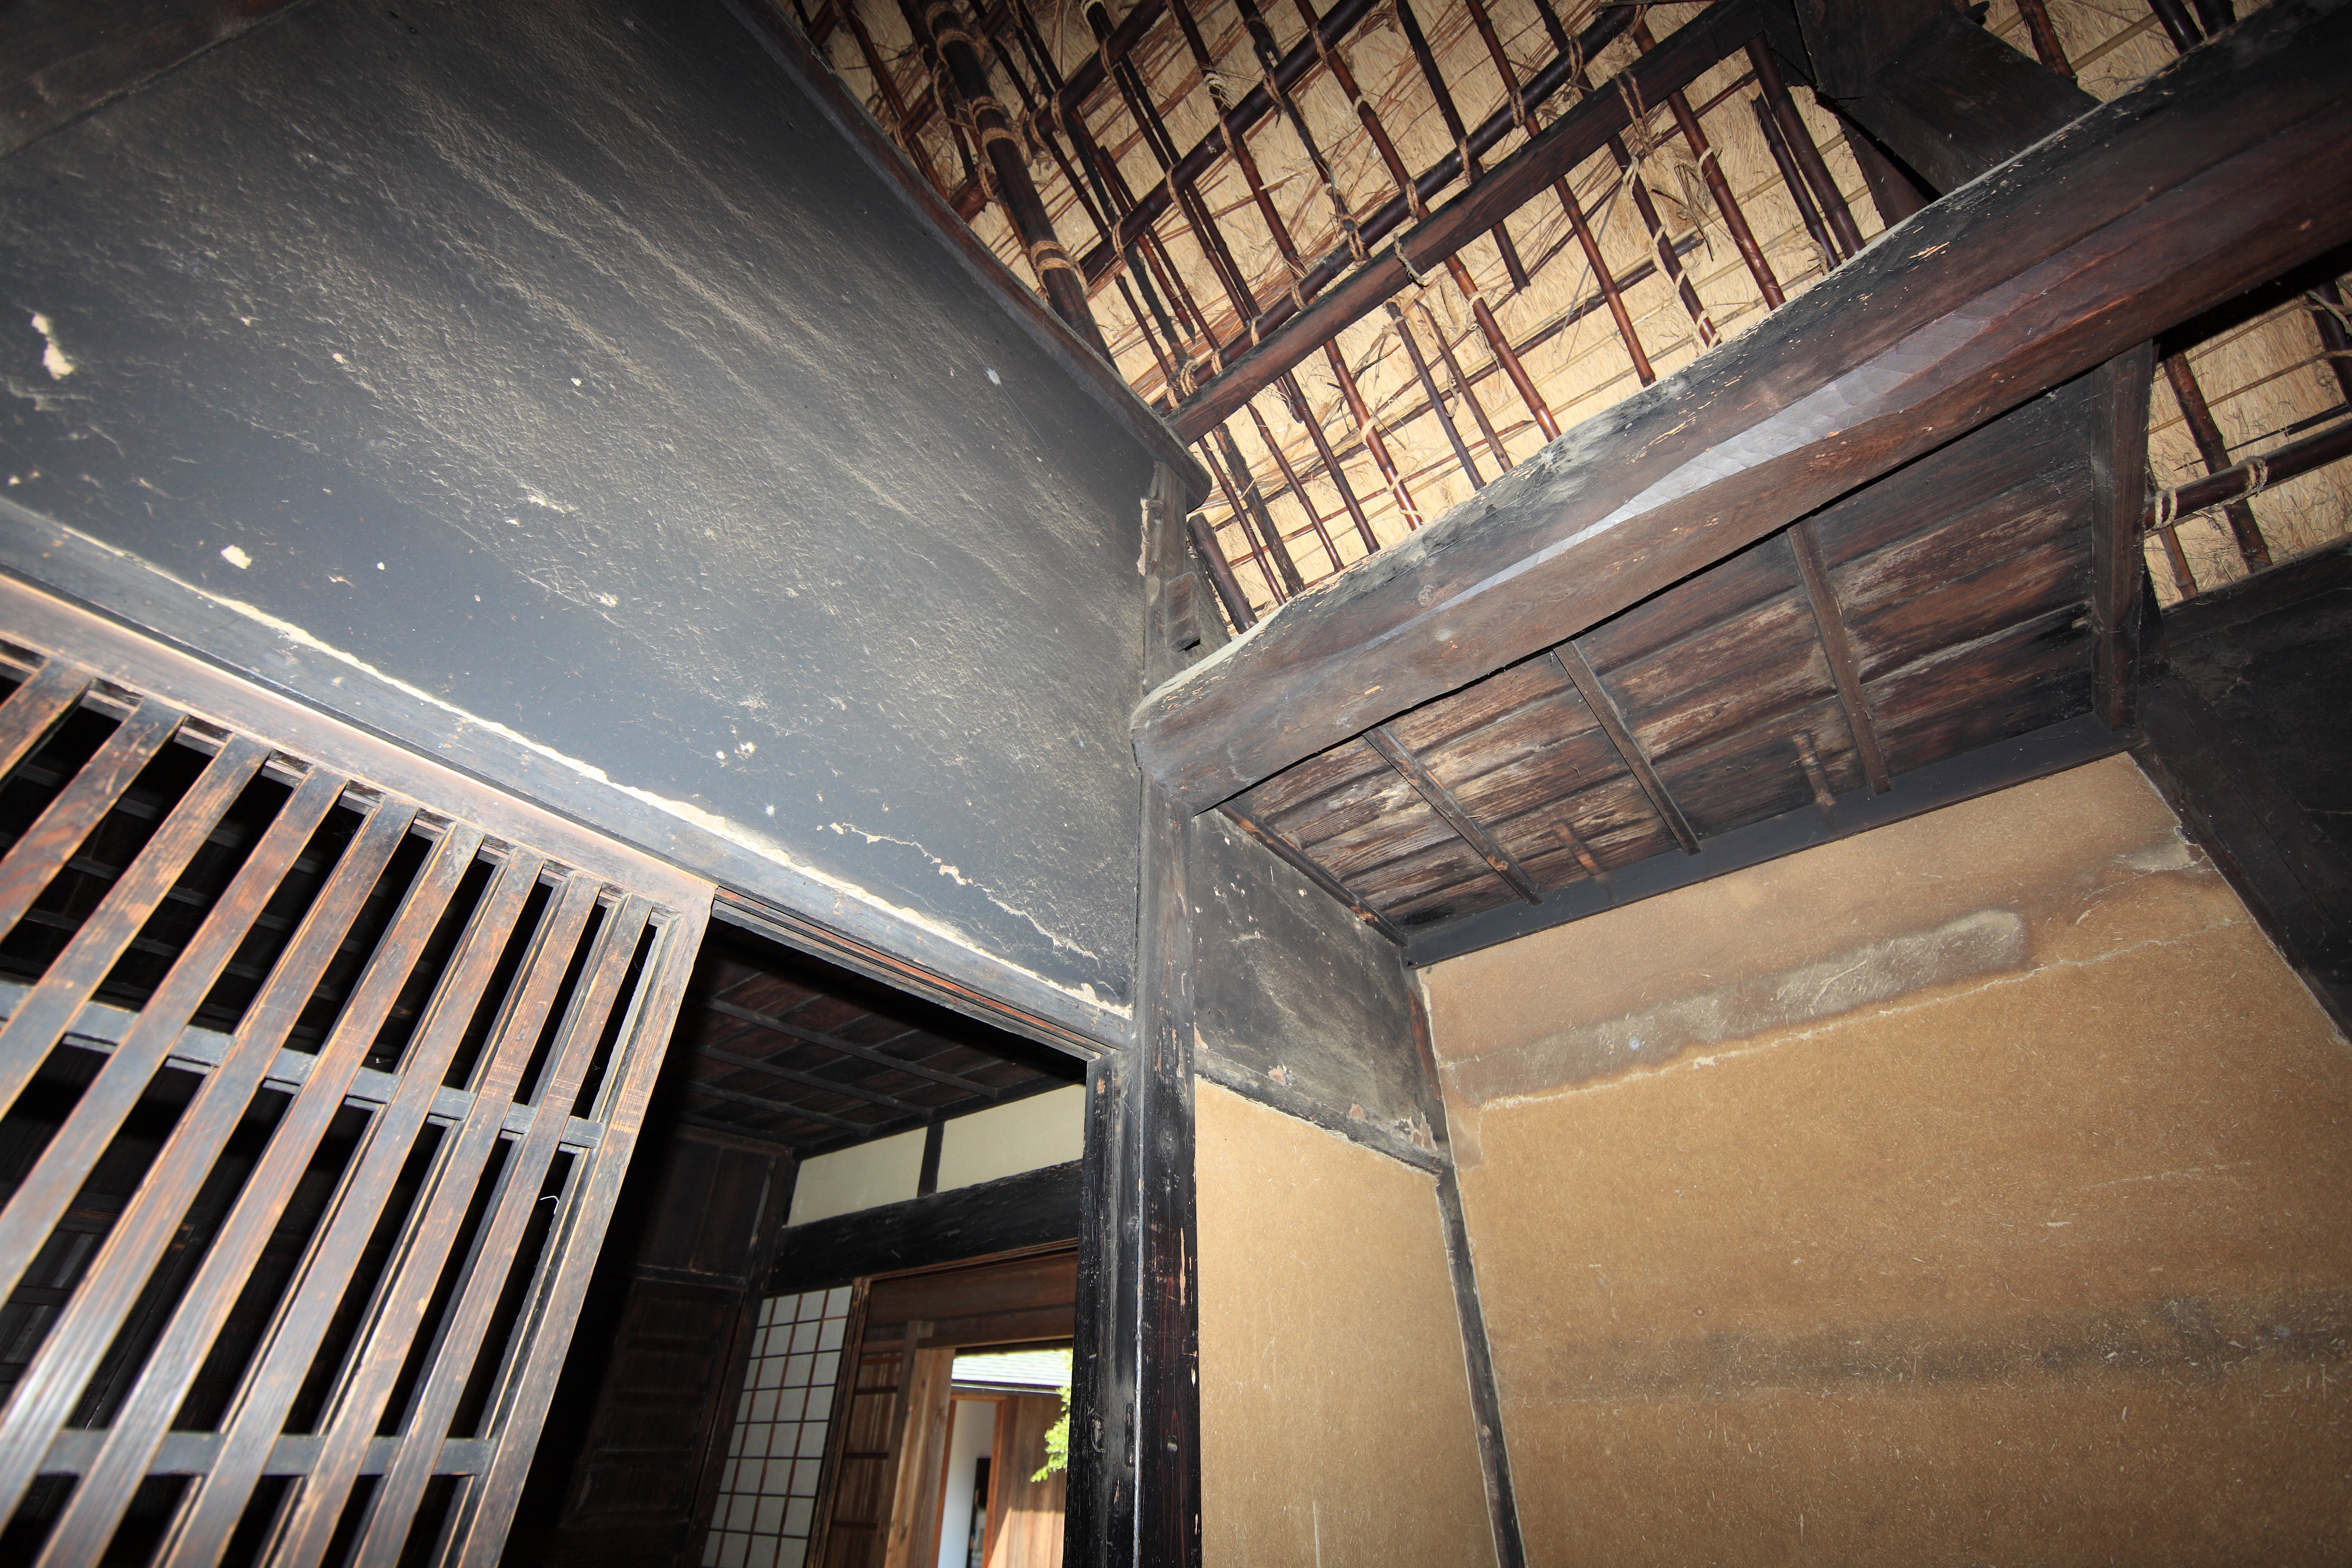
light, architecture, wood, house, floor, interior, home, wall, ceiling, high, hall, lighting, interior design, family, design, japanese, 5d, style, hires, tourist attraction, markii, traditional, hi, res, resolution, ibaraki, toride, someno, daylighting